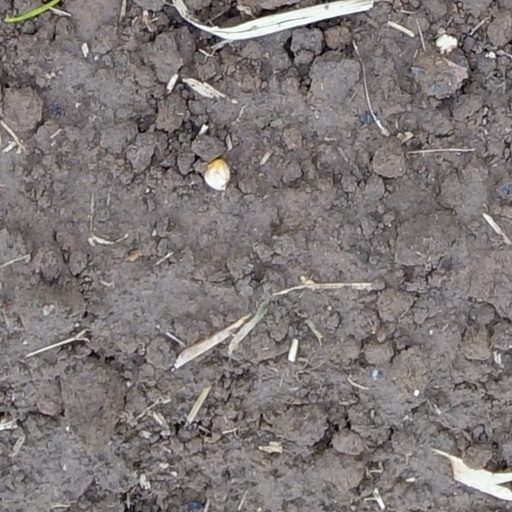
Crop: wheat